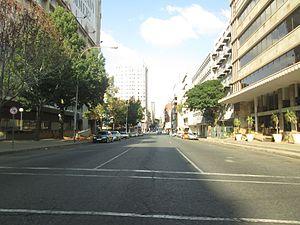
Braamfontein est une banlieue centrale de Johannesburg, en Afrique du Sud. Il s'y trouve le siège de la Cour constitutionnelle d'Afrique du Sud et de certaines des grandes entreprises sud-africaines telles que Liberty Holdings Limited, JD Group ou Sappi. Située au nord du centre-ville, Braamfontein est le quatrième plus centre de bureaux de la ville de Johannesburg avec de nombreux bâtiments de divers styles architecturaux, notamment art déco et brutaliste.